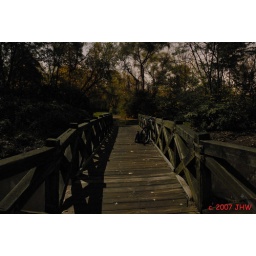
Pedestrian bridge in Johnson Park at night with bike and backpack. HP.